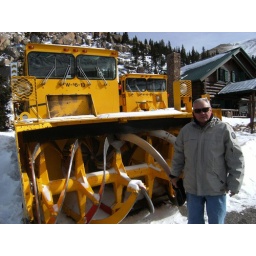
Dad standing in front of one of the plows that keeps the road up to Pikes Peak open.